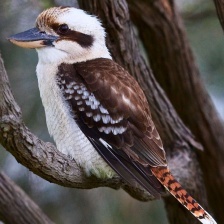
Species: KOOKABURRA
Scientific name: DACELO